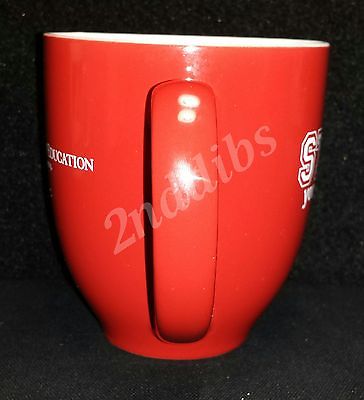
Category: mug